William Cohen

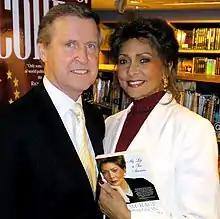
Cohen and his wife, author Janet Langhart, August 2006

At least until mid-1998, the continuation of the existing peacekeeping mission involving U.S. forces in Bosnia and the possibility that other such missions would arise worried Cohen, who earlier had expressed reservations about such operations. Humanitarian efforts that did not involve peacekeeping, such as in Rwanda in the recent past, also seemed likely. Other persistent national security problems, including tension with Iraq in the Persian Gulf area, Libya in North Africa, and North Korea in East Asia, could flare up again, as could the Arab–Israeli conflict.